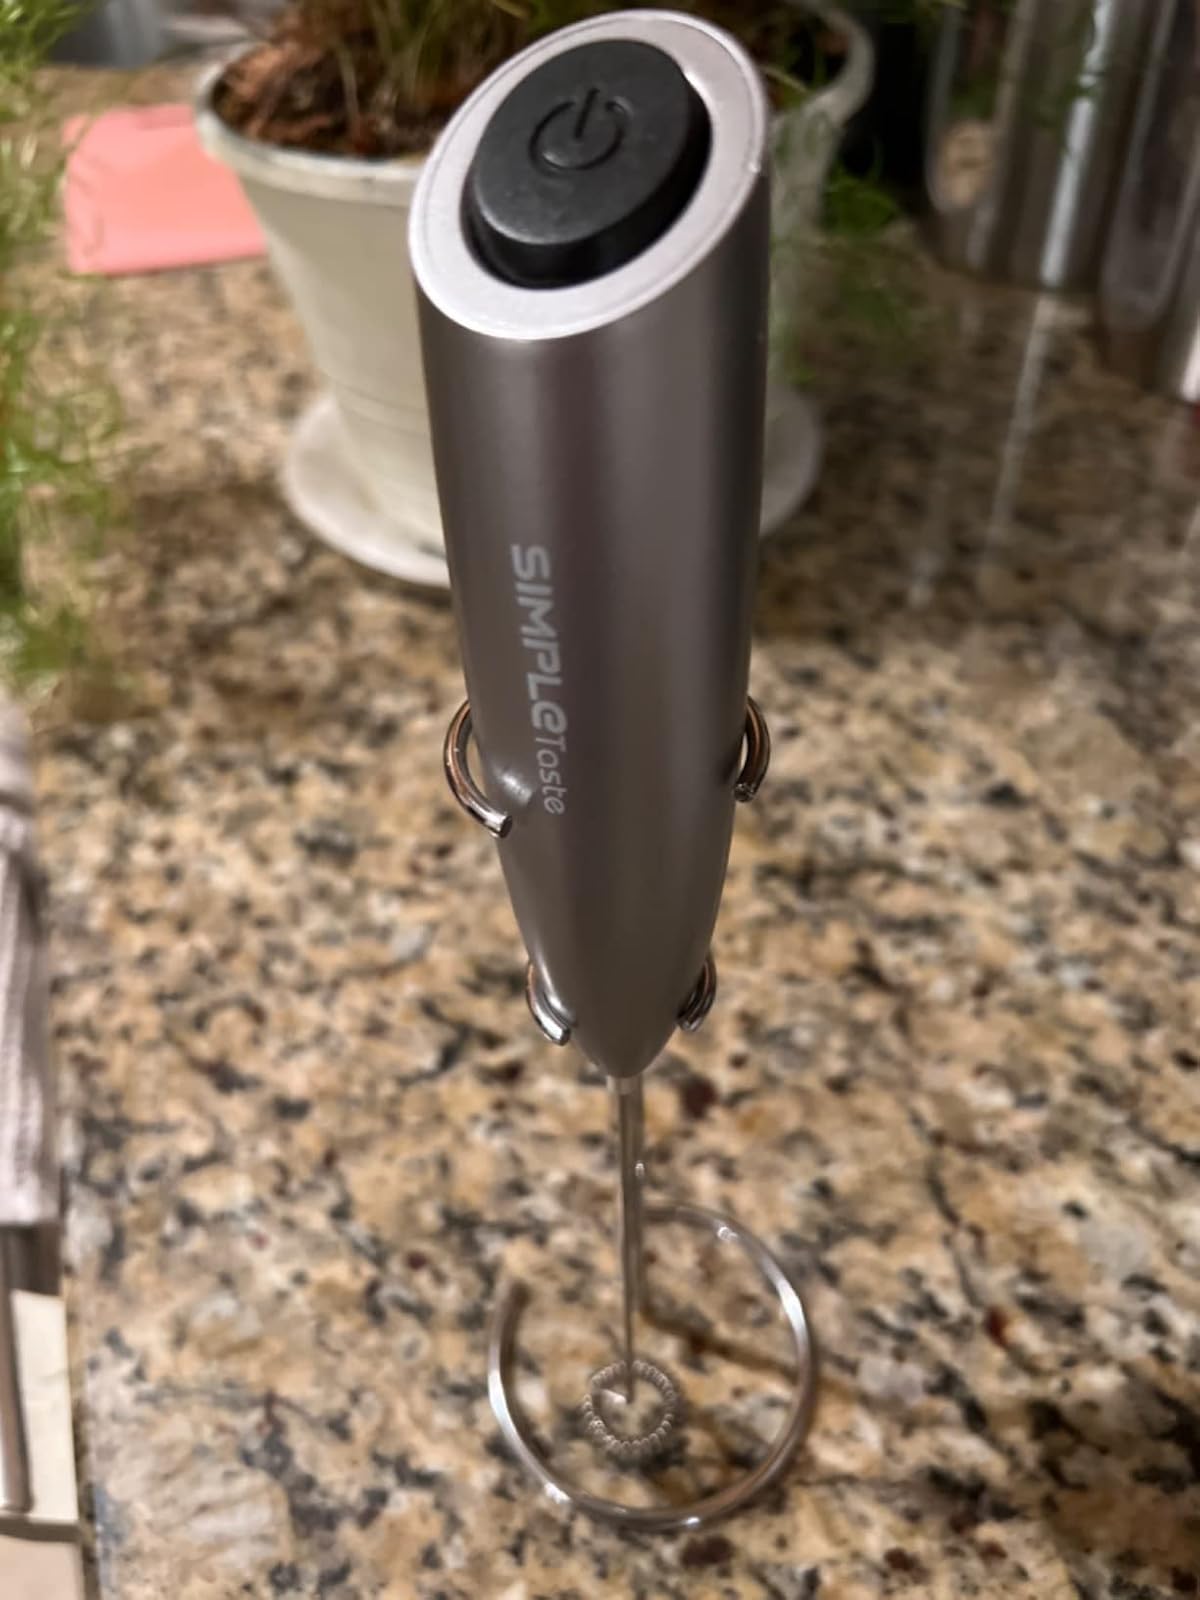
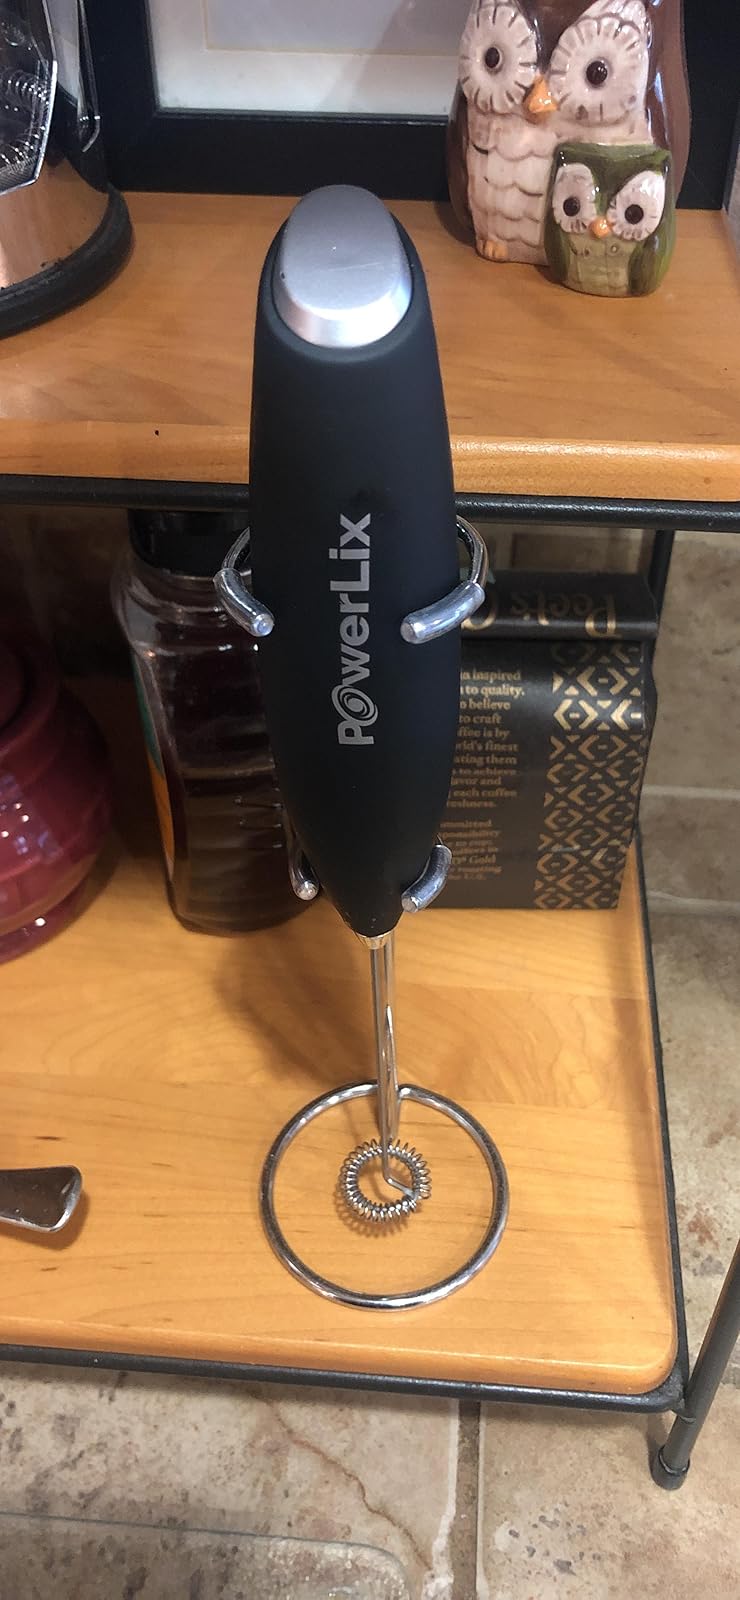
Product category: items_mixer
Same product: no